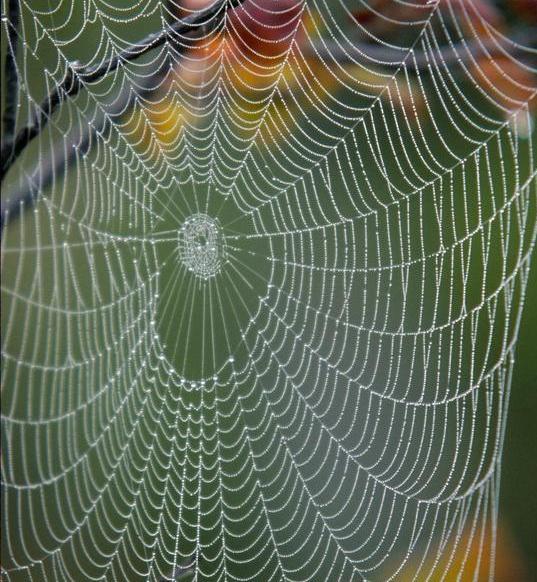
Texture: cobwebbed